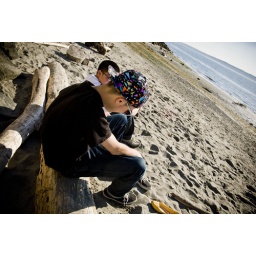
sand in my shoe